Typhoon Fitow

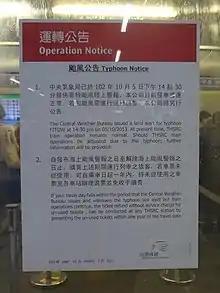
Taiwan High Speed Rail warning issued ahead of the storm

After officially becoming a typhoon, Fitow turned more to the northwest due to the ridge building to the east. Despite increasing wind shear, the typhoon continued to intensify due to amplified outflow. Late on October 4, the JMA upgraded Fitow to peak 10–minute winds of . Early the next day, the JTWC estimated peak 1–minute winds of , and shortly thereafter the typhoon passed about 225 km (140 mph) south of Okinawa. By that time, the eye had expanded to , which initially remained unaffected by the increased wind shear. Also on October 5, PAGASA issued the final advisory as the storm exited the agency's area of responsibility. Around 1500 UTC on October 5, Fitow passed about north of Miyako-jima, by which time the eye began deteriorating. As the typhoon passed northeast of Taiwan, the ragged eye became cloud-filled and the convection weakened. Late on October 6, Fitow made landfall just south of Wenzhou in eastern China, at Fuding in Fujian province. Fitow became the strongest China typhoon landfall for the month since 1949 according to the China Meteorological Administration (CMA), with a landfall pressure of and sustained winds of . While continuing northwestward near the border of Zhejiang and Fujian provinces, Fitow rapidly weakened, dissipating on October 7.